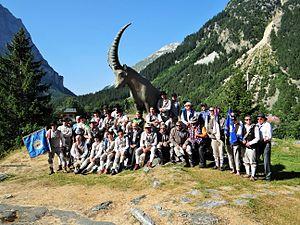
Compagnie des guides et accompagnateurs de Pralognan-la-Vanoise lors de la fête de l'Alpe et des Guides, juillet 2015
Pralognan-la-Vanoise est une commune française située dans le département de la Savoie, en région Auvergne-Rhône-Alpes. Village de montagne du massif de la Vanoise, en Tarentaise, il comptait 724 habitants en 2017.